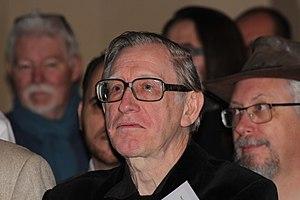
Brian Stableford invité d'honneur aux 13emes Rencontres de l’Imaginaire le 26 novembre 2016 à Sèvres en France.
Brian Stableford, né le 25 juillet 1948 à Shipley en Angleterre, est un auteur de science-fiction britannique qui a publié plus d'une cinquantaine de romans, d'abord sous le nom de Brian M. Stableford, et plus récemment simplement Brian Stableford. À ses débuts il a également publié une ou deux œuvres sous le pseudonyme de Brian Craig qu'il a repris pour des publications récentes. Ce pseudonyme associe son prénom et celui de Craig A. Mackintosh, avec lequel il a collaboré dans les années 1960.